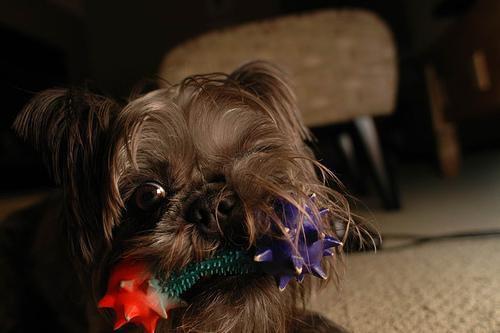
affenpinscher